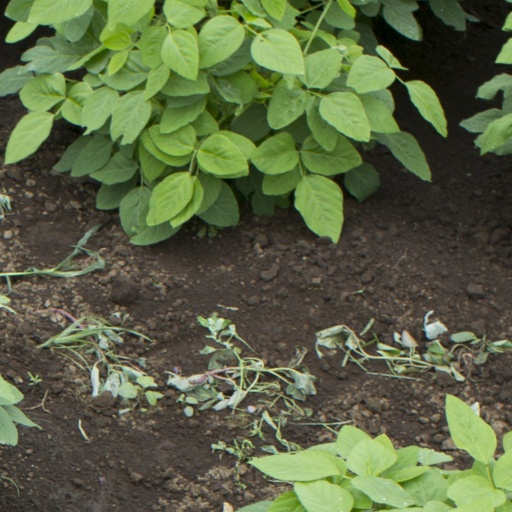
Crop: soybean